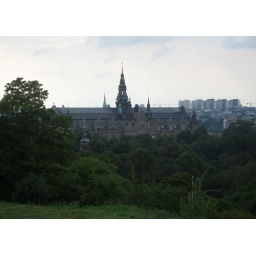
building in trees